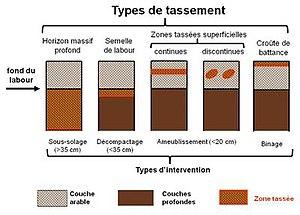
Types de compaction du sol superficielle (en surface) ou intermédiaire (semelle de labour). La compaction en profondeur n'est pas représentée.
La semelle de labour est une couche compacte du sol située à la base du labour de la couche arable. Elle mesure quelques centimètres d'épaisseur et contribue au tassement du sol par le passage du soc de charrue.
Dans le domaine de la pédologie et de l'écologie, la régression et la dégradation sont des processus d'évolution associés à une perte d'équilibre d'un sol antérieurement stable. Ce type d'érosion des sols commence généralement avec la destruction du couvert végétal, phénomène déjà cité par Platon dans le Critias :
Le sous-solage est une technique agricole de travail du sol en profondeur, permettant de lui redonner de la perméabilité en améliorant le drainage naturel et la circulation capillaire horizontale de l'eau sur les sols labourés. Il permet de lutter contre les semelles de labour.
La battance est en édaphologie, pédologie et écologie du paysage, le caractère d'un sol tendant à se désagréger et à former une croûte en surface sous l'action de la pluie ou d'un piétinement important. C'est une des expressions de la régression et dégradation des sols qui voit la disparition des agrégats et donc des pores et la formation d'une croûte superficielle imperméable sur laquelle l’eau ruisselle rapidement, sous la forme de filets diffus.